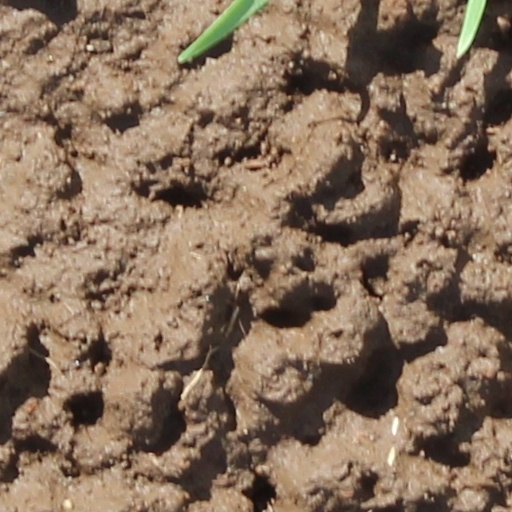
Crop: wheat